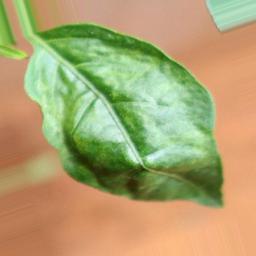
Label: mites_and_trips